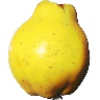
Label: Quince 1